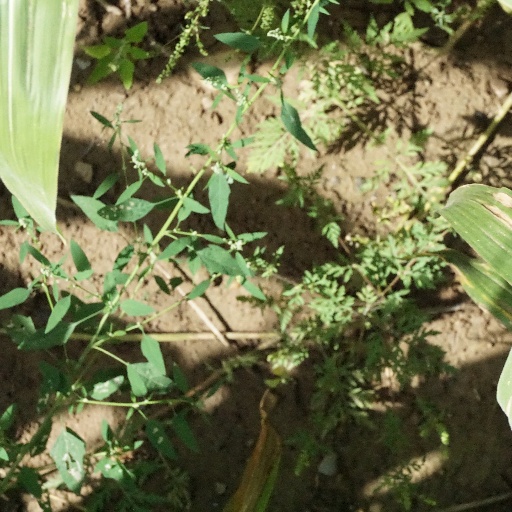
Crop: maize; corn